Answer in natural language. How many Doorways are visible in the scene? Choose between the following options: 3, 2, 4, 0 or 1
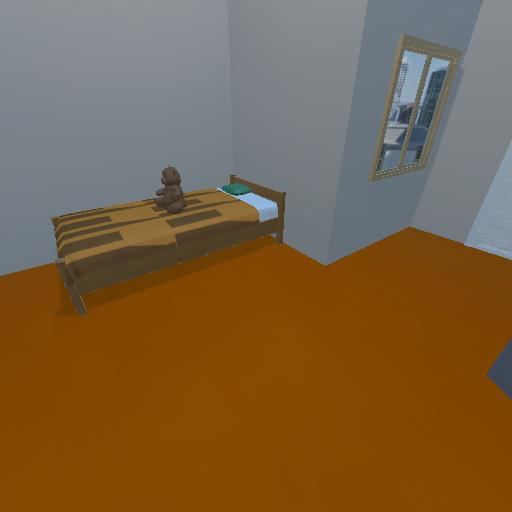
<answer>1</answer>